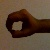
The image shows a hand gesture representing the number 0 in Indian Sign Language.